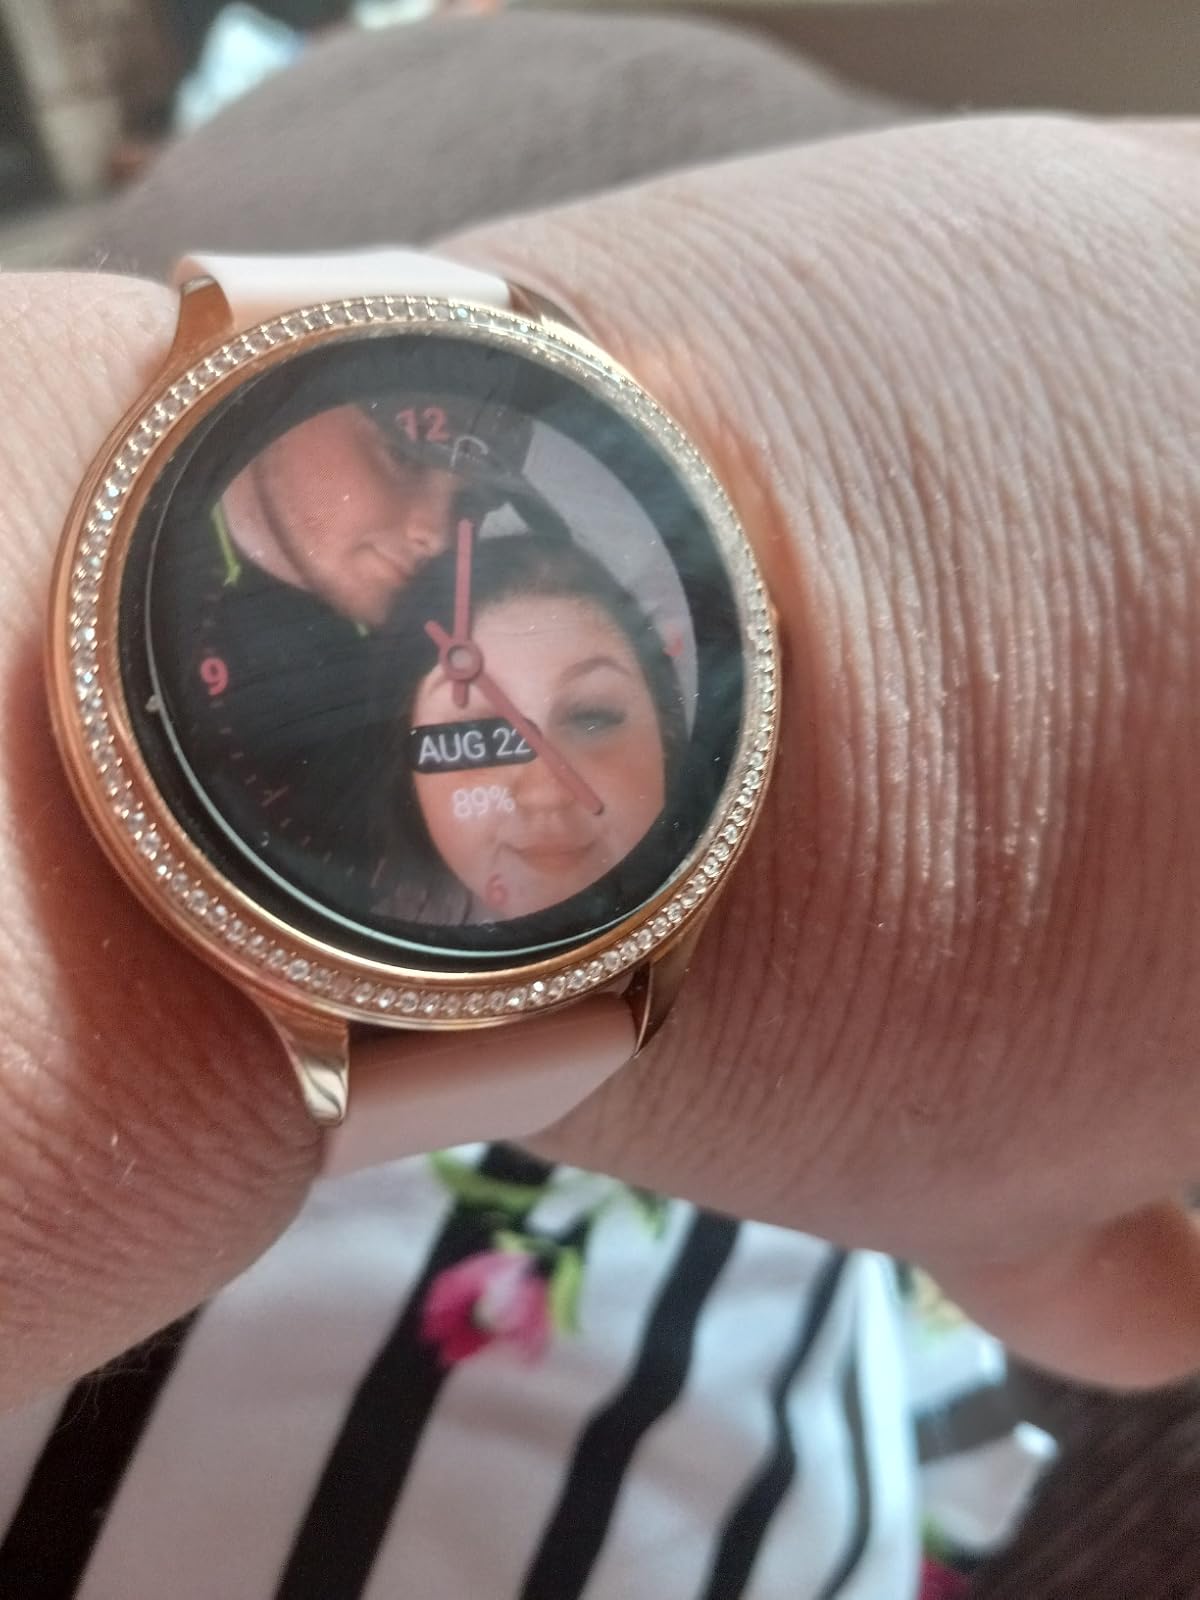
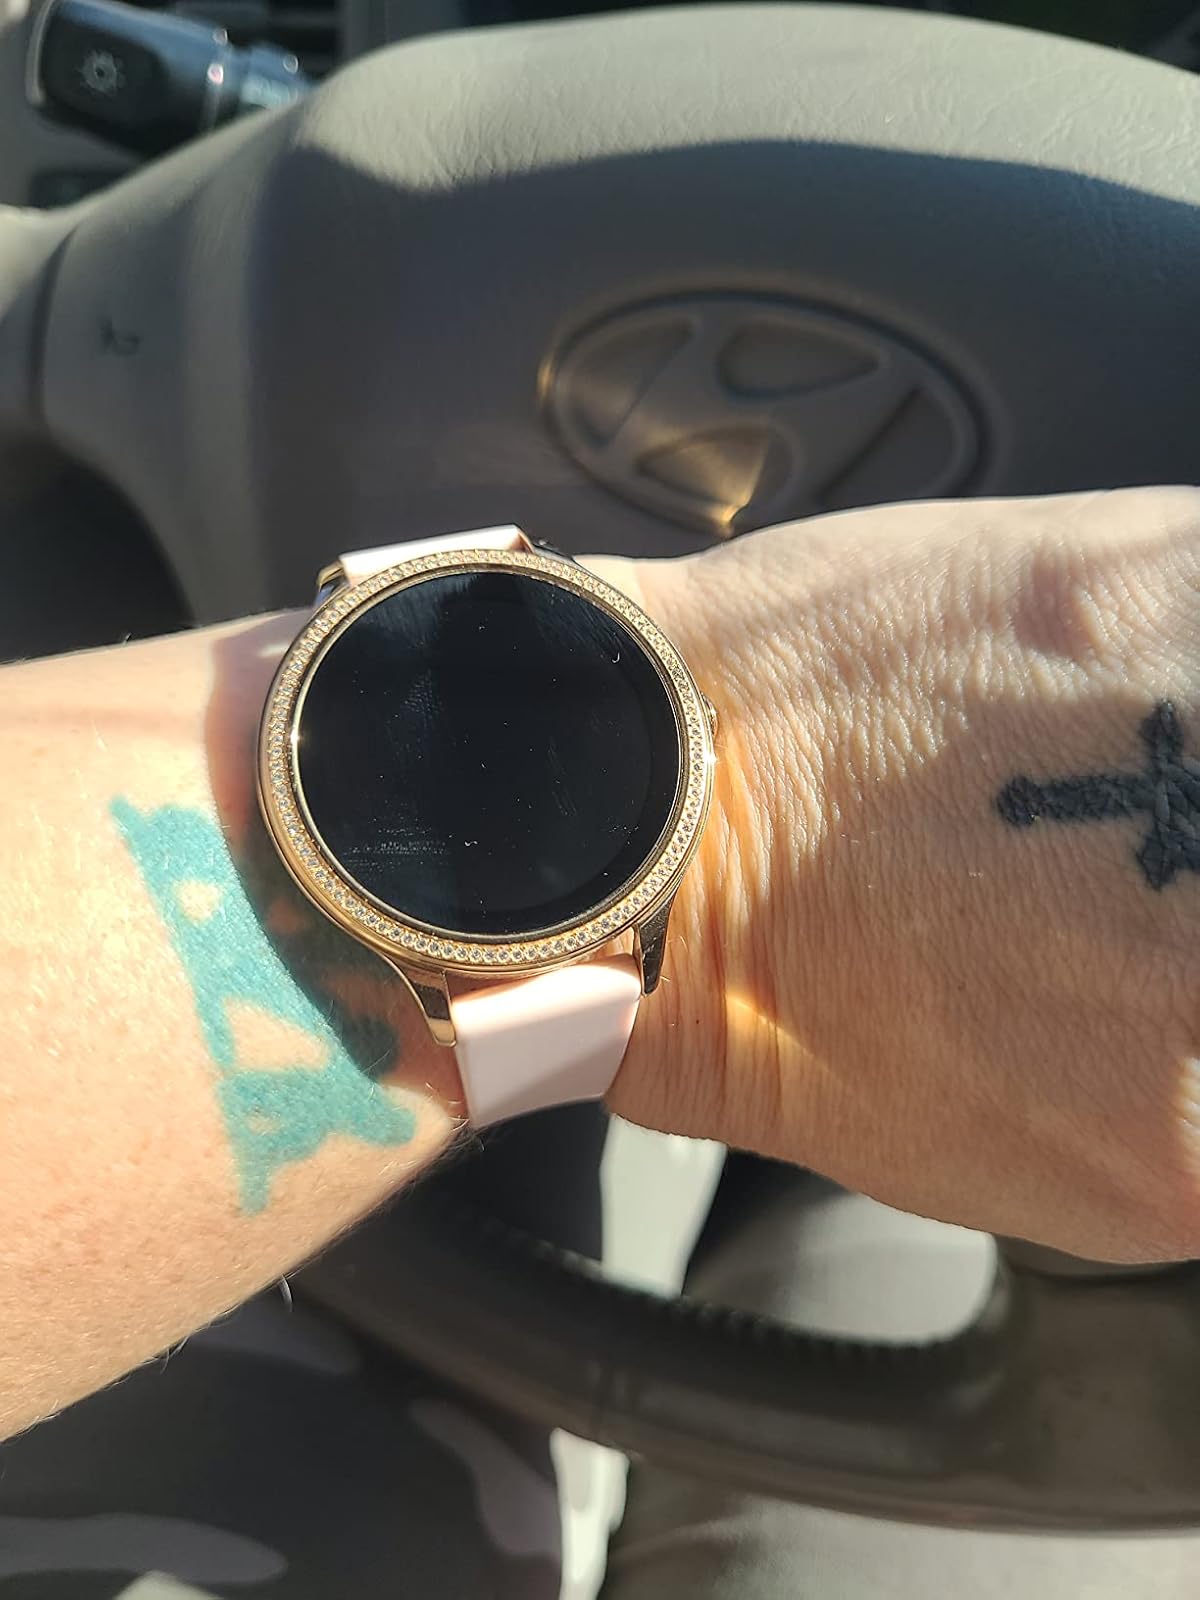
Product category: smartwatch
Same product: yes